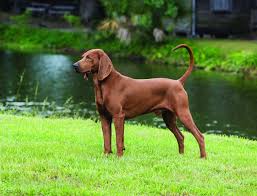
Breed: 207-n000045-redbone